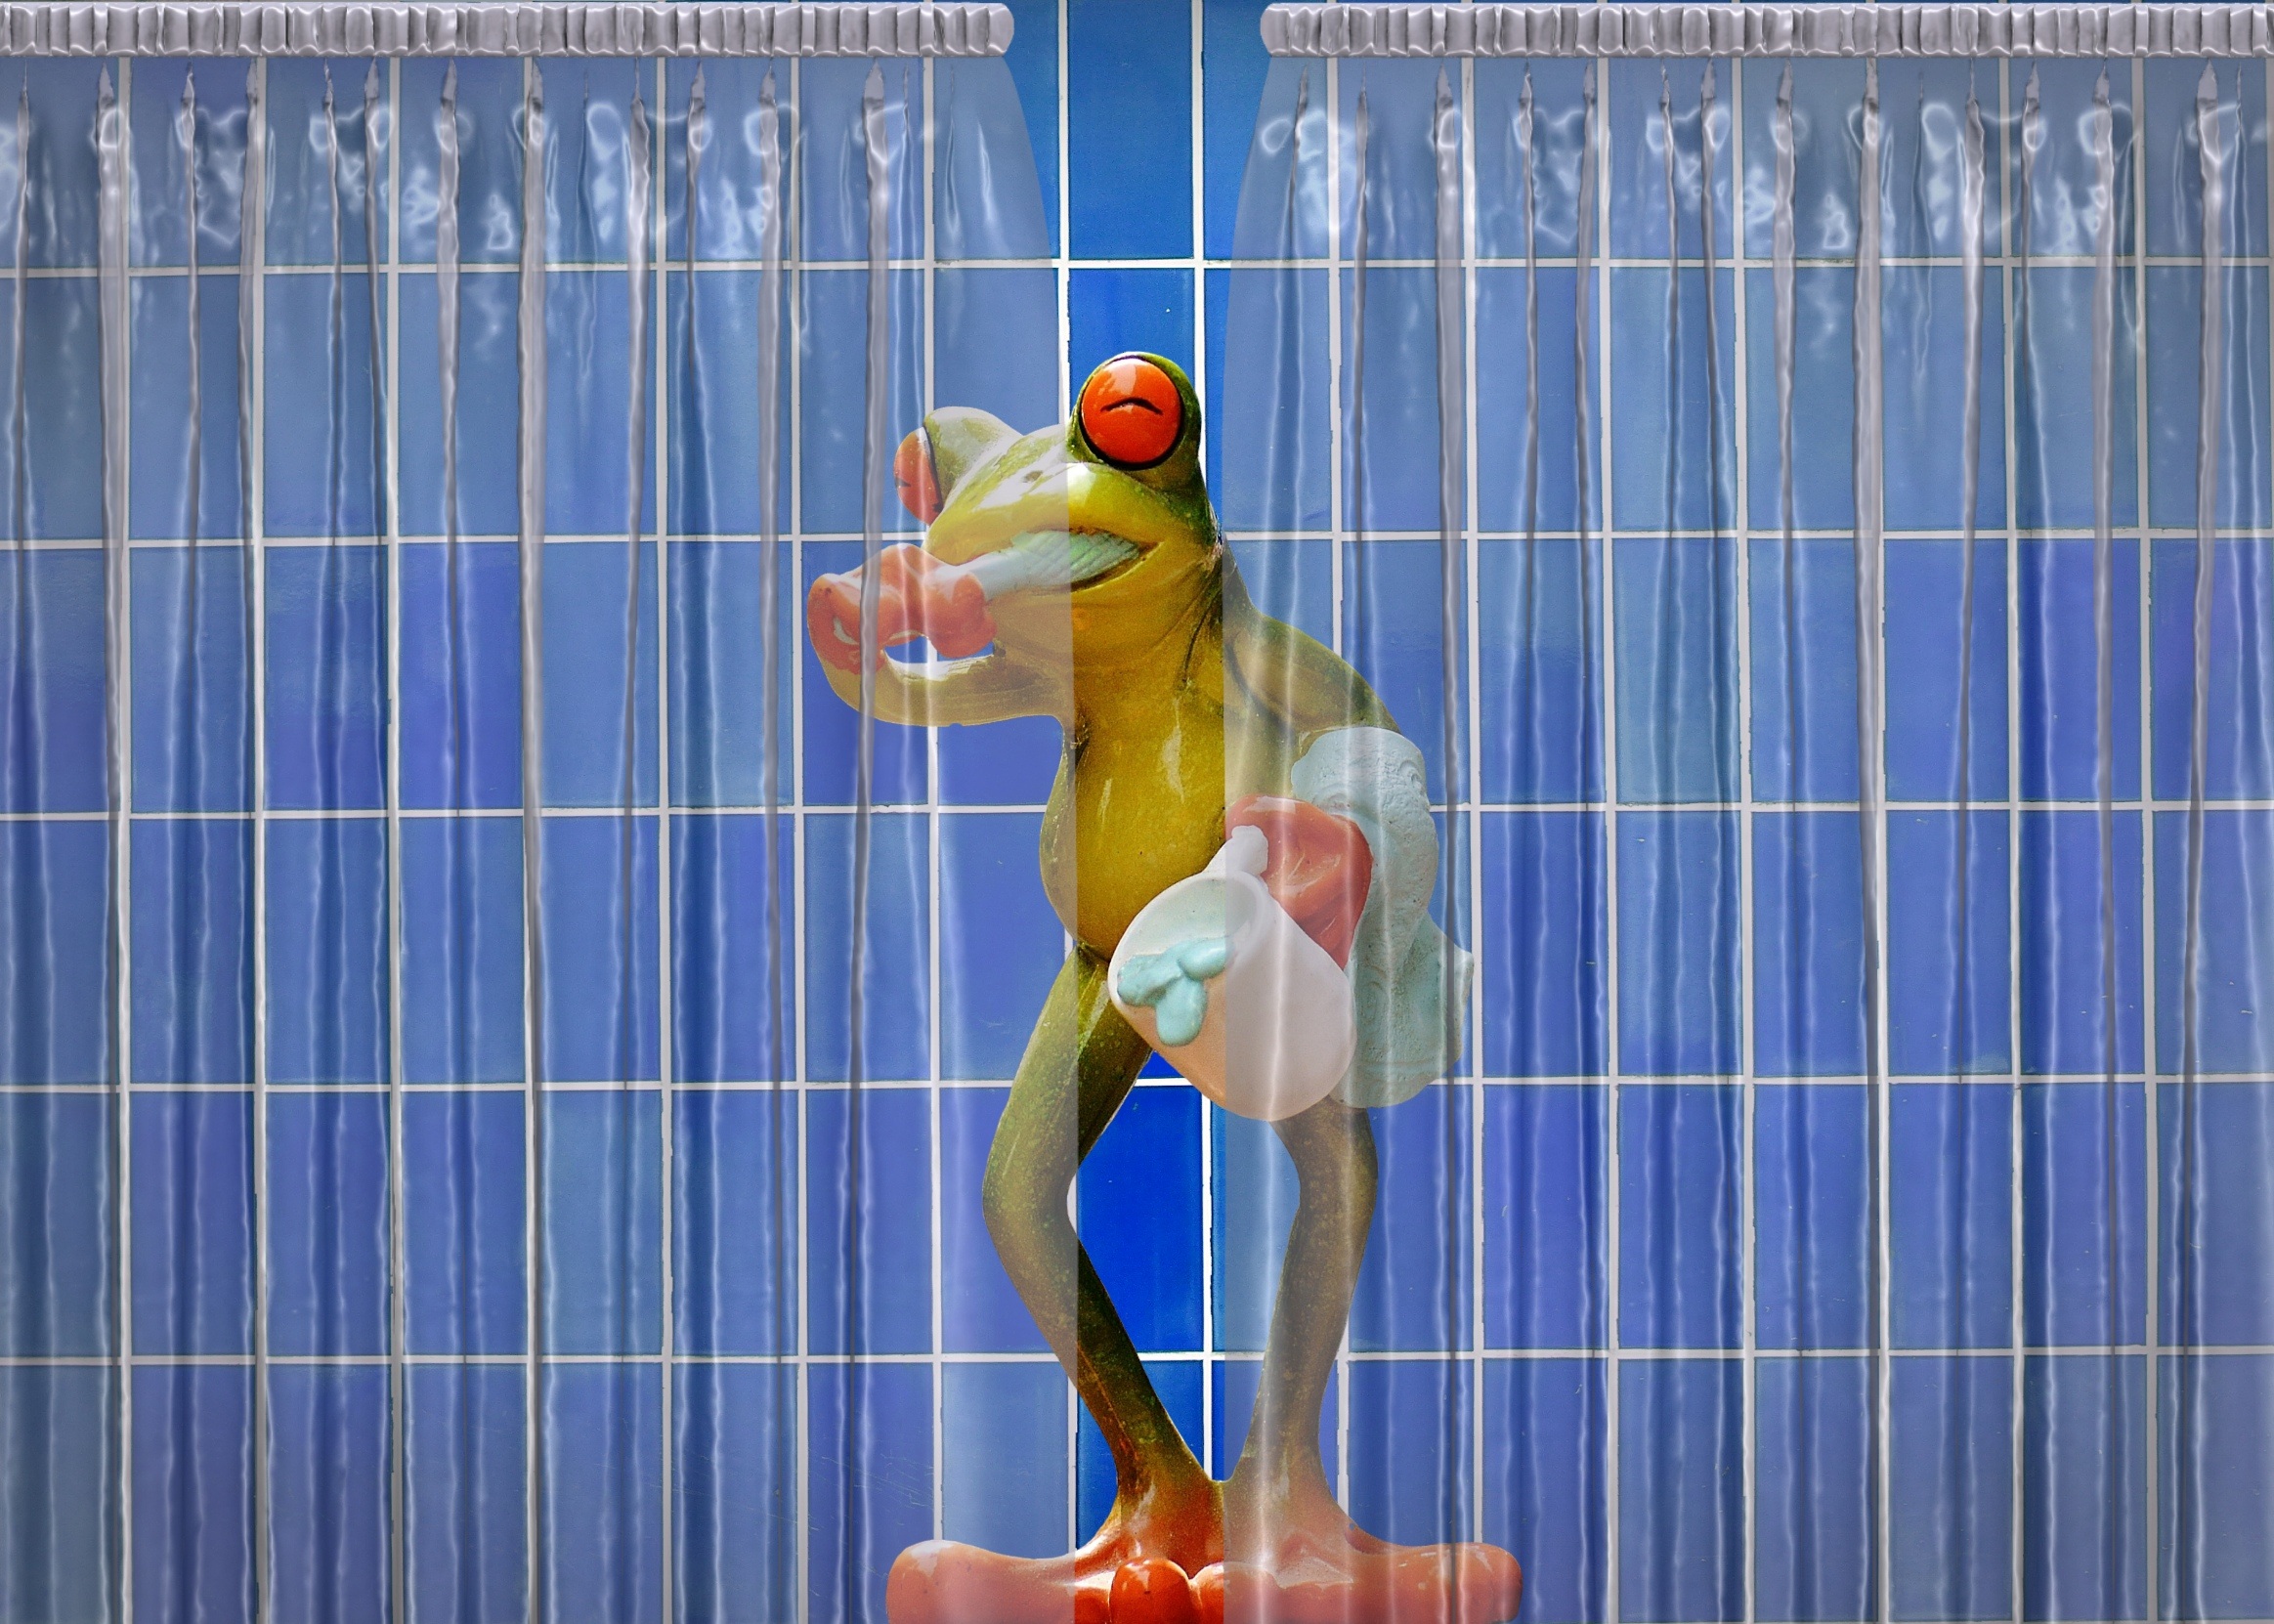
sweet, cute, swim, frog, swimming, bathroom, fun, sports, funny, frogs, body care, brushing teeth